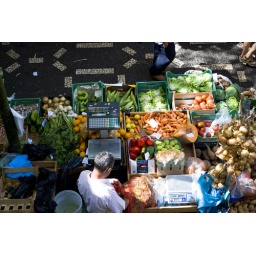
The fruit and veg market in Funchal, Maderia